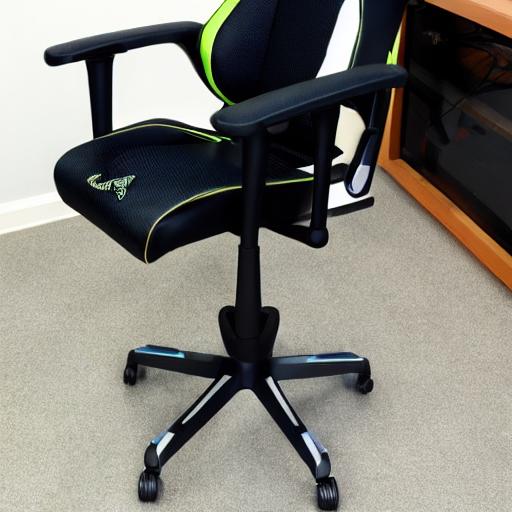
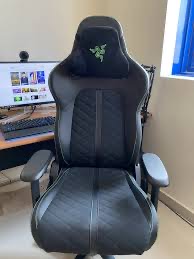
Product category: items_chair
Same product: no